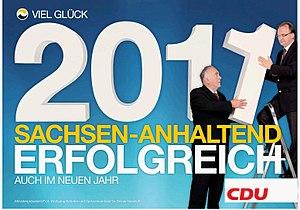
Reiner Haseloff, né le 19 février 1954 à Bülzig, est un homme politique allemand, membre de l'Union chrétienne-démocrate d'Allemagne. Il est ministre-président de Saxe-Anhalt depuis le 19 avril 2011.